Tongue

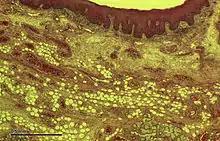
Section through the human tongue; stained H&E

The upper surface of the tongue is covered in masticatory mucosa, a type of oral mucosa, which is of keratinized stratified squamous epithelium. Embedded in this are numerous papillae, some of which house the taste buds and their taste receptors. The lingual papillae consist of filiform, fungiform, vallate and foliate papillae, and only the filiform papillae are not associated with any taste buds.